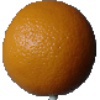
Label: Orange 1